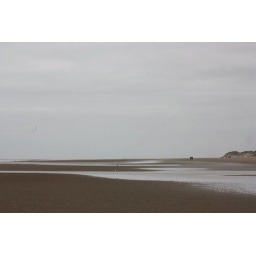
A day on the Freshfields near Liverpool with our inlaws, their dog Jas and our spaniel (Maggie) and pug (Parker).